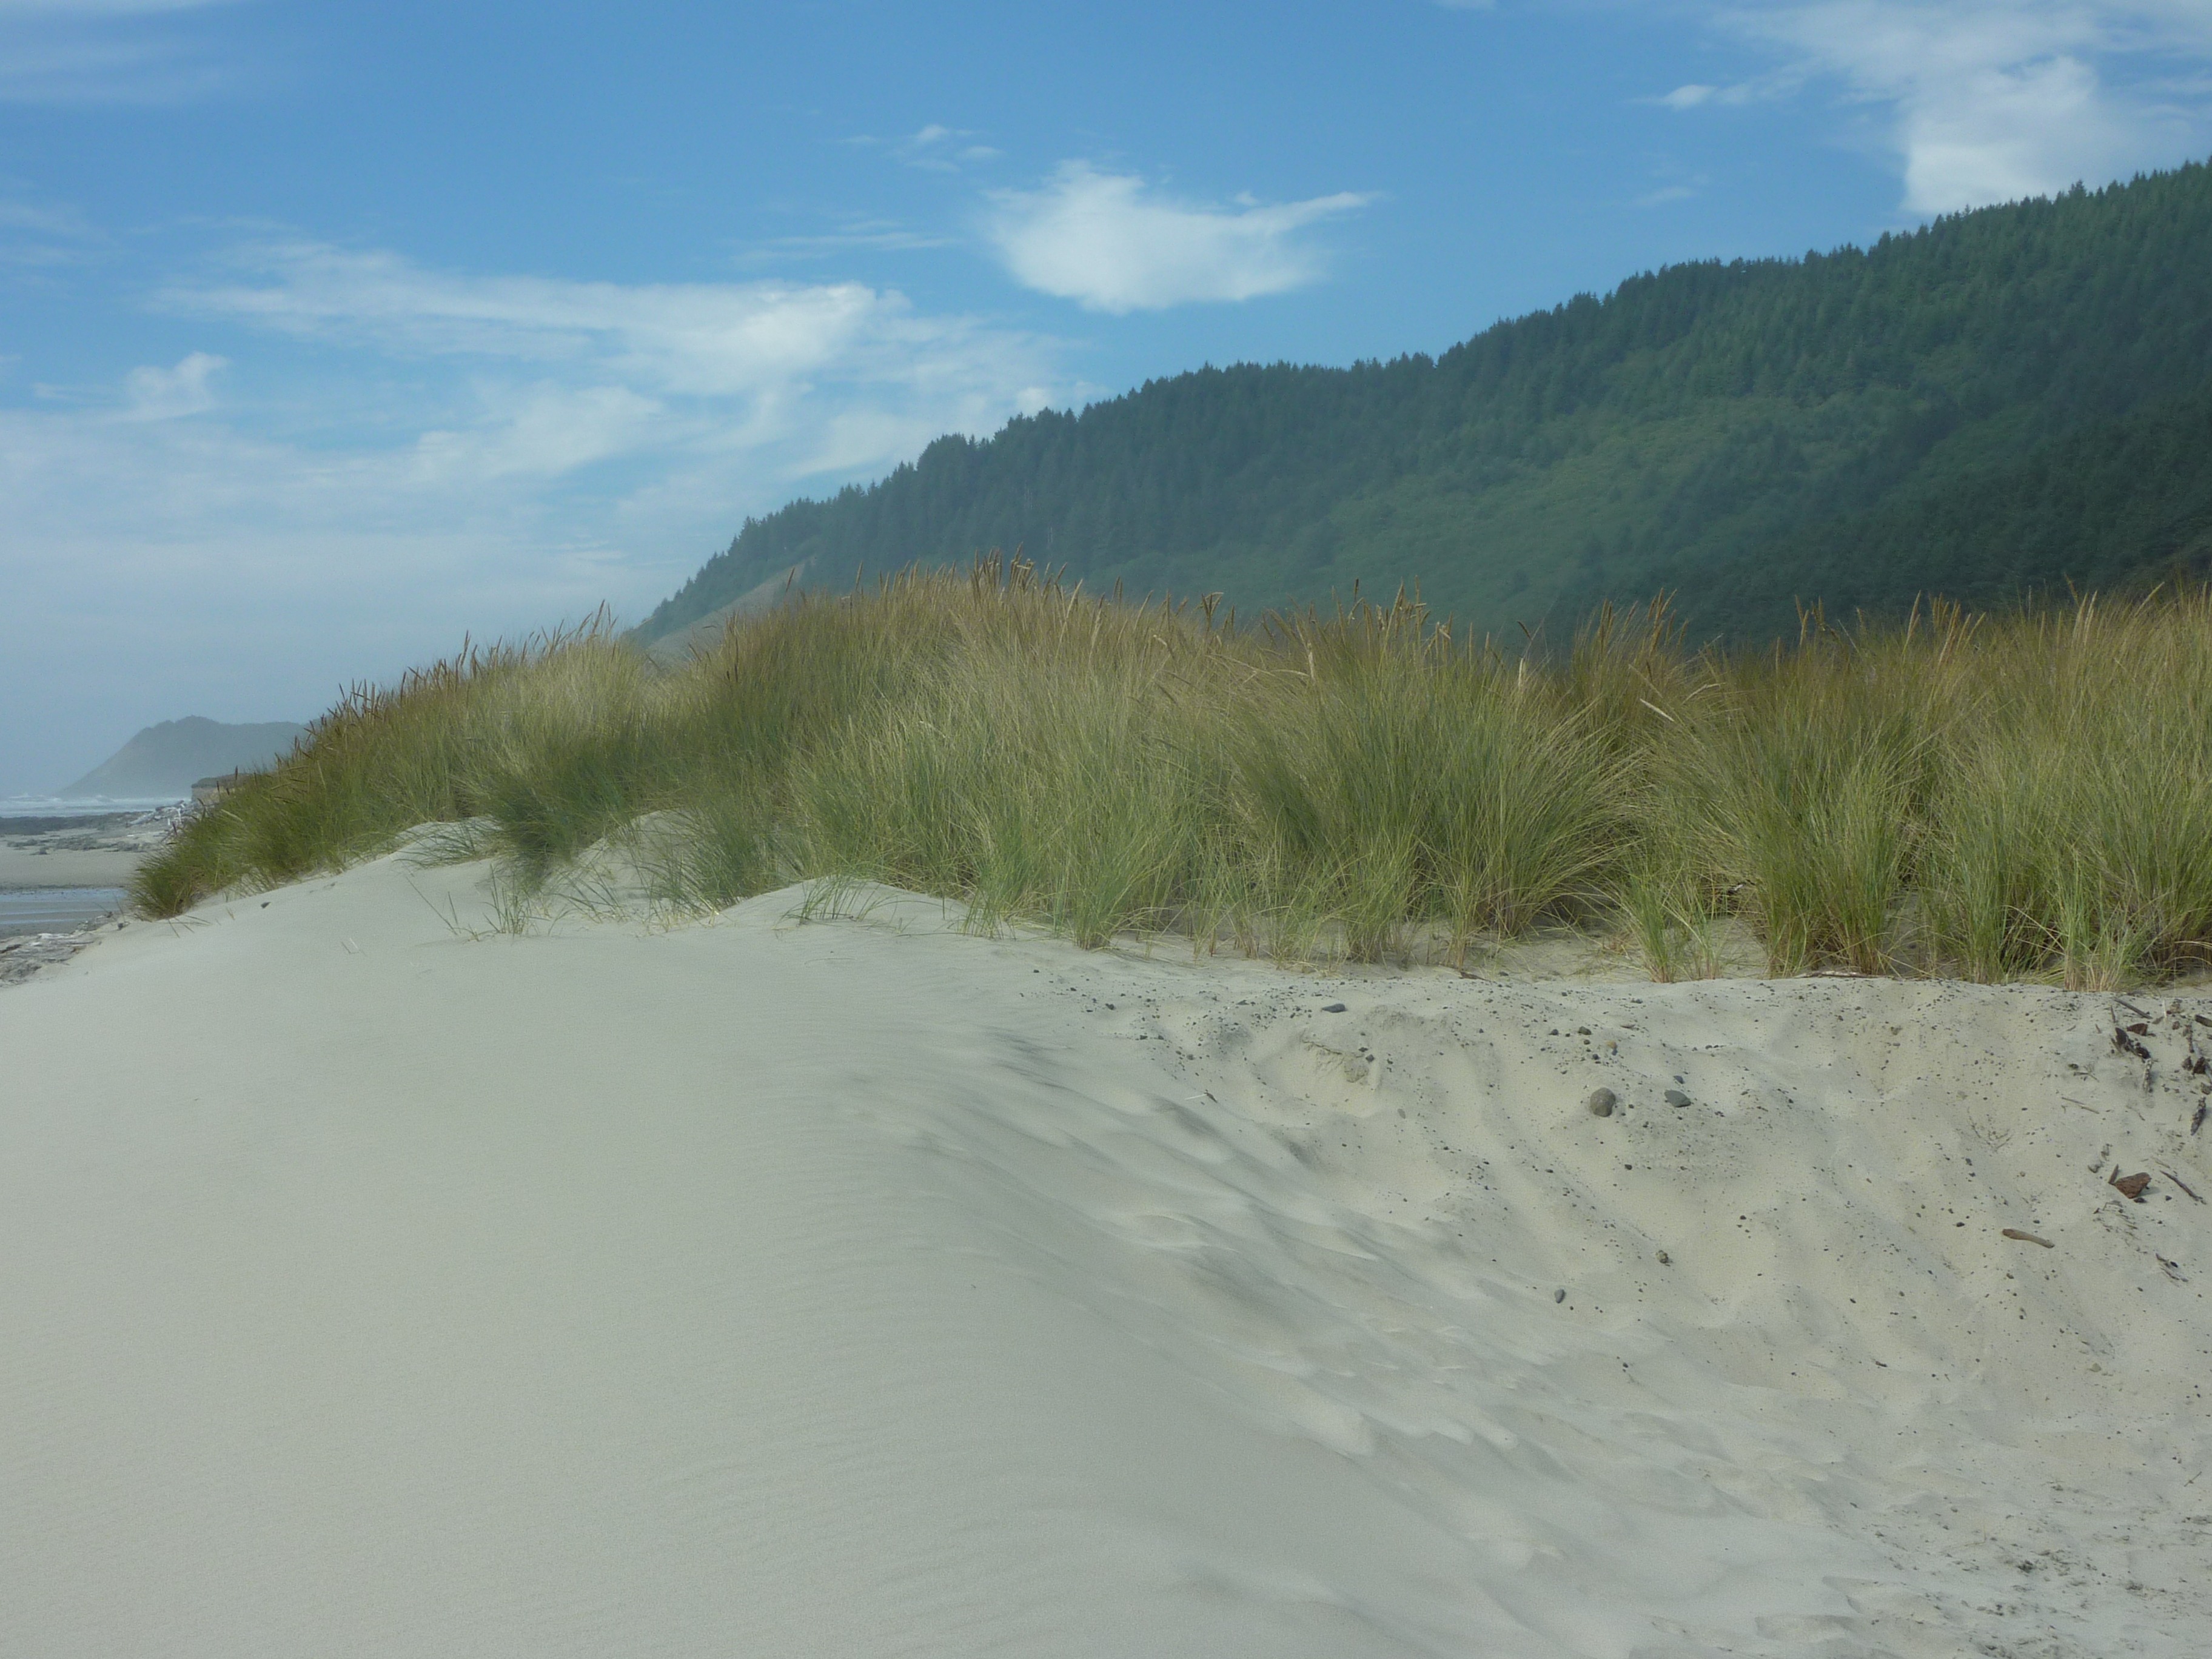
beach, sea, coast, nature, grass, sand, ocean, walking, mountain, dune, shore, vacation, shoreline, tourism, terrain, plateau, pacific, habitat, ecosystem, oregon, landform, beach sand, natural environment, geographical feature, aeolian landform